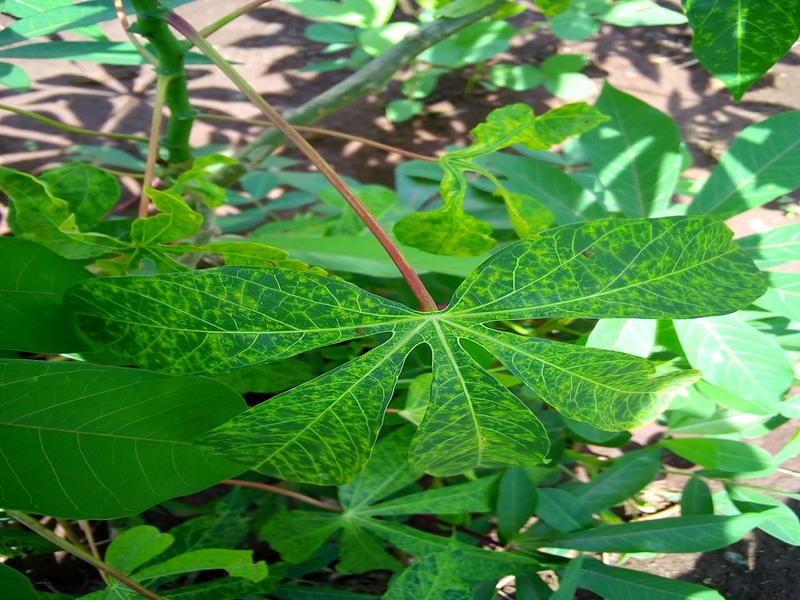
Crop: cassava
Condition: brown_streak_disease